Dufaycolor

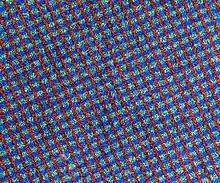
Closeup of the color filter layer (réseau) embedded in the base of a Dufaycolor transparency

A very thin coating of collodion on one side of the film base was dyed blue, printed with closely spaced fine lines using a water-repelling greasy ink, and bleached. The clear spaces created were then dyed green. The ink was removed, and new ink lines were printed at a 90-degree angle to the blue and green lines. The new gaps were bleached and dyed red, resulting in a colour filter mosaic, known as a "réseau", consisting of alternating green and blue squares between red lines, and having roughly one million colour filter elements per square inch. In very early years, different arrangements of the same colours were used, the lines being green or blue instead of red and sometimes intersecting the other colours diagonally. After a final ink removal and the application of an isolating varnish, the same side of the film base was coated with a panchromatic black-and-white photographic emulsion. When exposed to light through the base and its "réseau", the bit of emulsion behind each colour element recorded only the amount of light of that primary colour striking the film at that point.